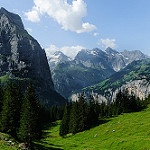
Label: mountain